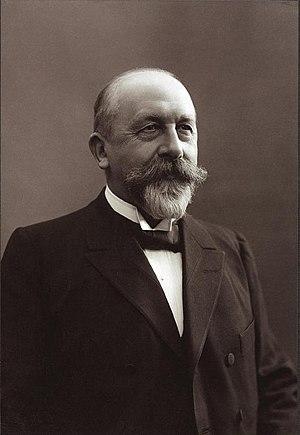
Louis Perrier, né à Neuchâtel le 22 mai 1849 et décédé à Berne le 16 mai 1913, est un homme politique suisse et un architecte, originaire de Sainte-Croix et de Neuchâtel. Il fut conseiller fédéral entre 1912 et 1913. À ce poste, il fut l'instigateur du regroupement des compagnies de chemin de fer au sein d'une régie fédérale et initia une loi sur l'utilisation de l'énergie hydraulique.